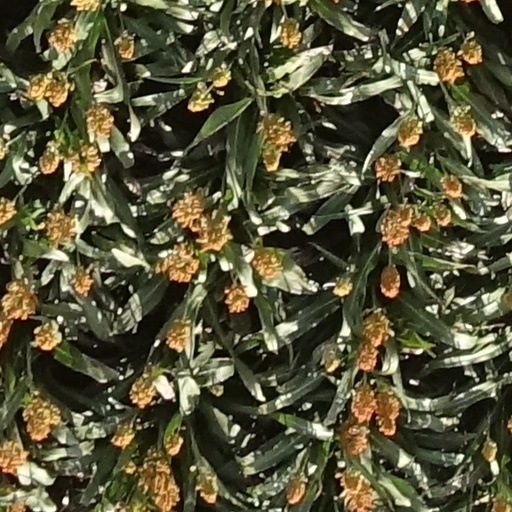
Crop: sorghum